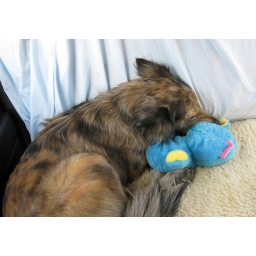
coco and blue boy in the back of the car